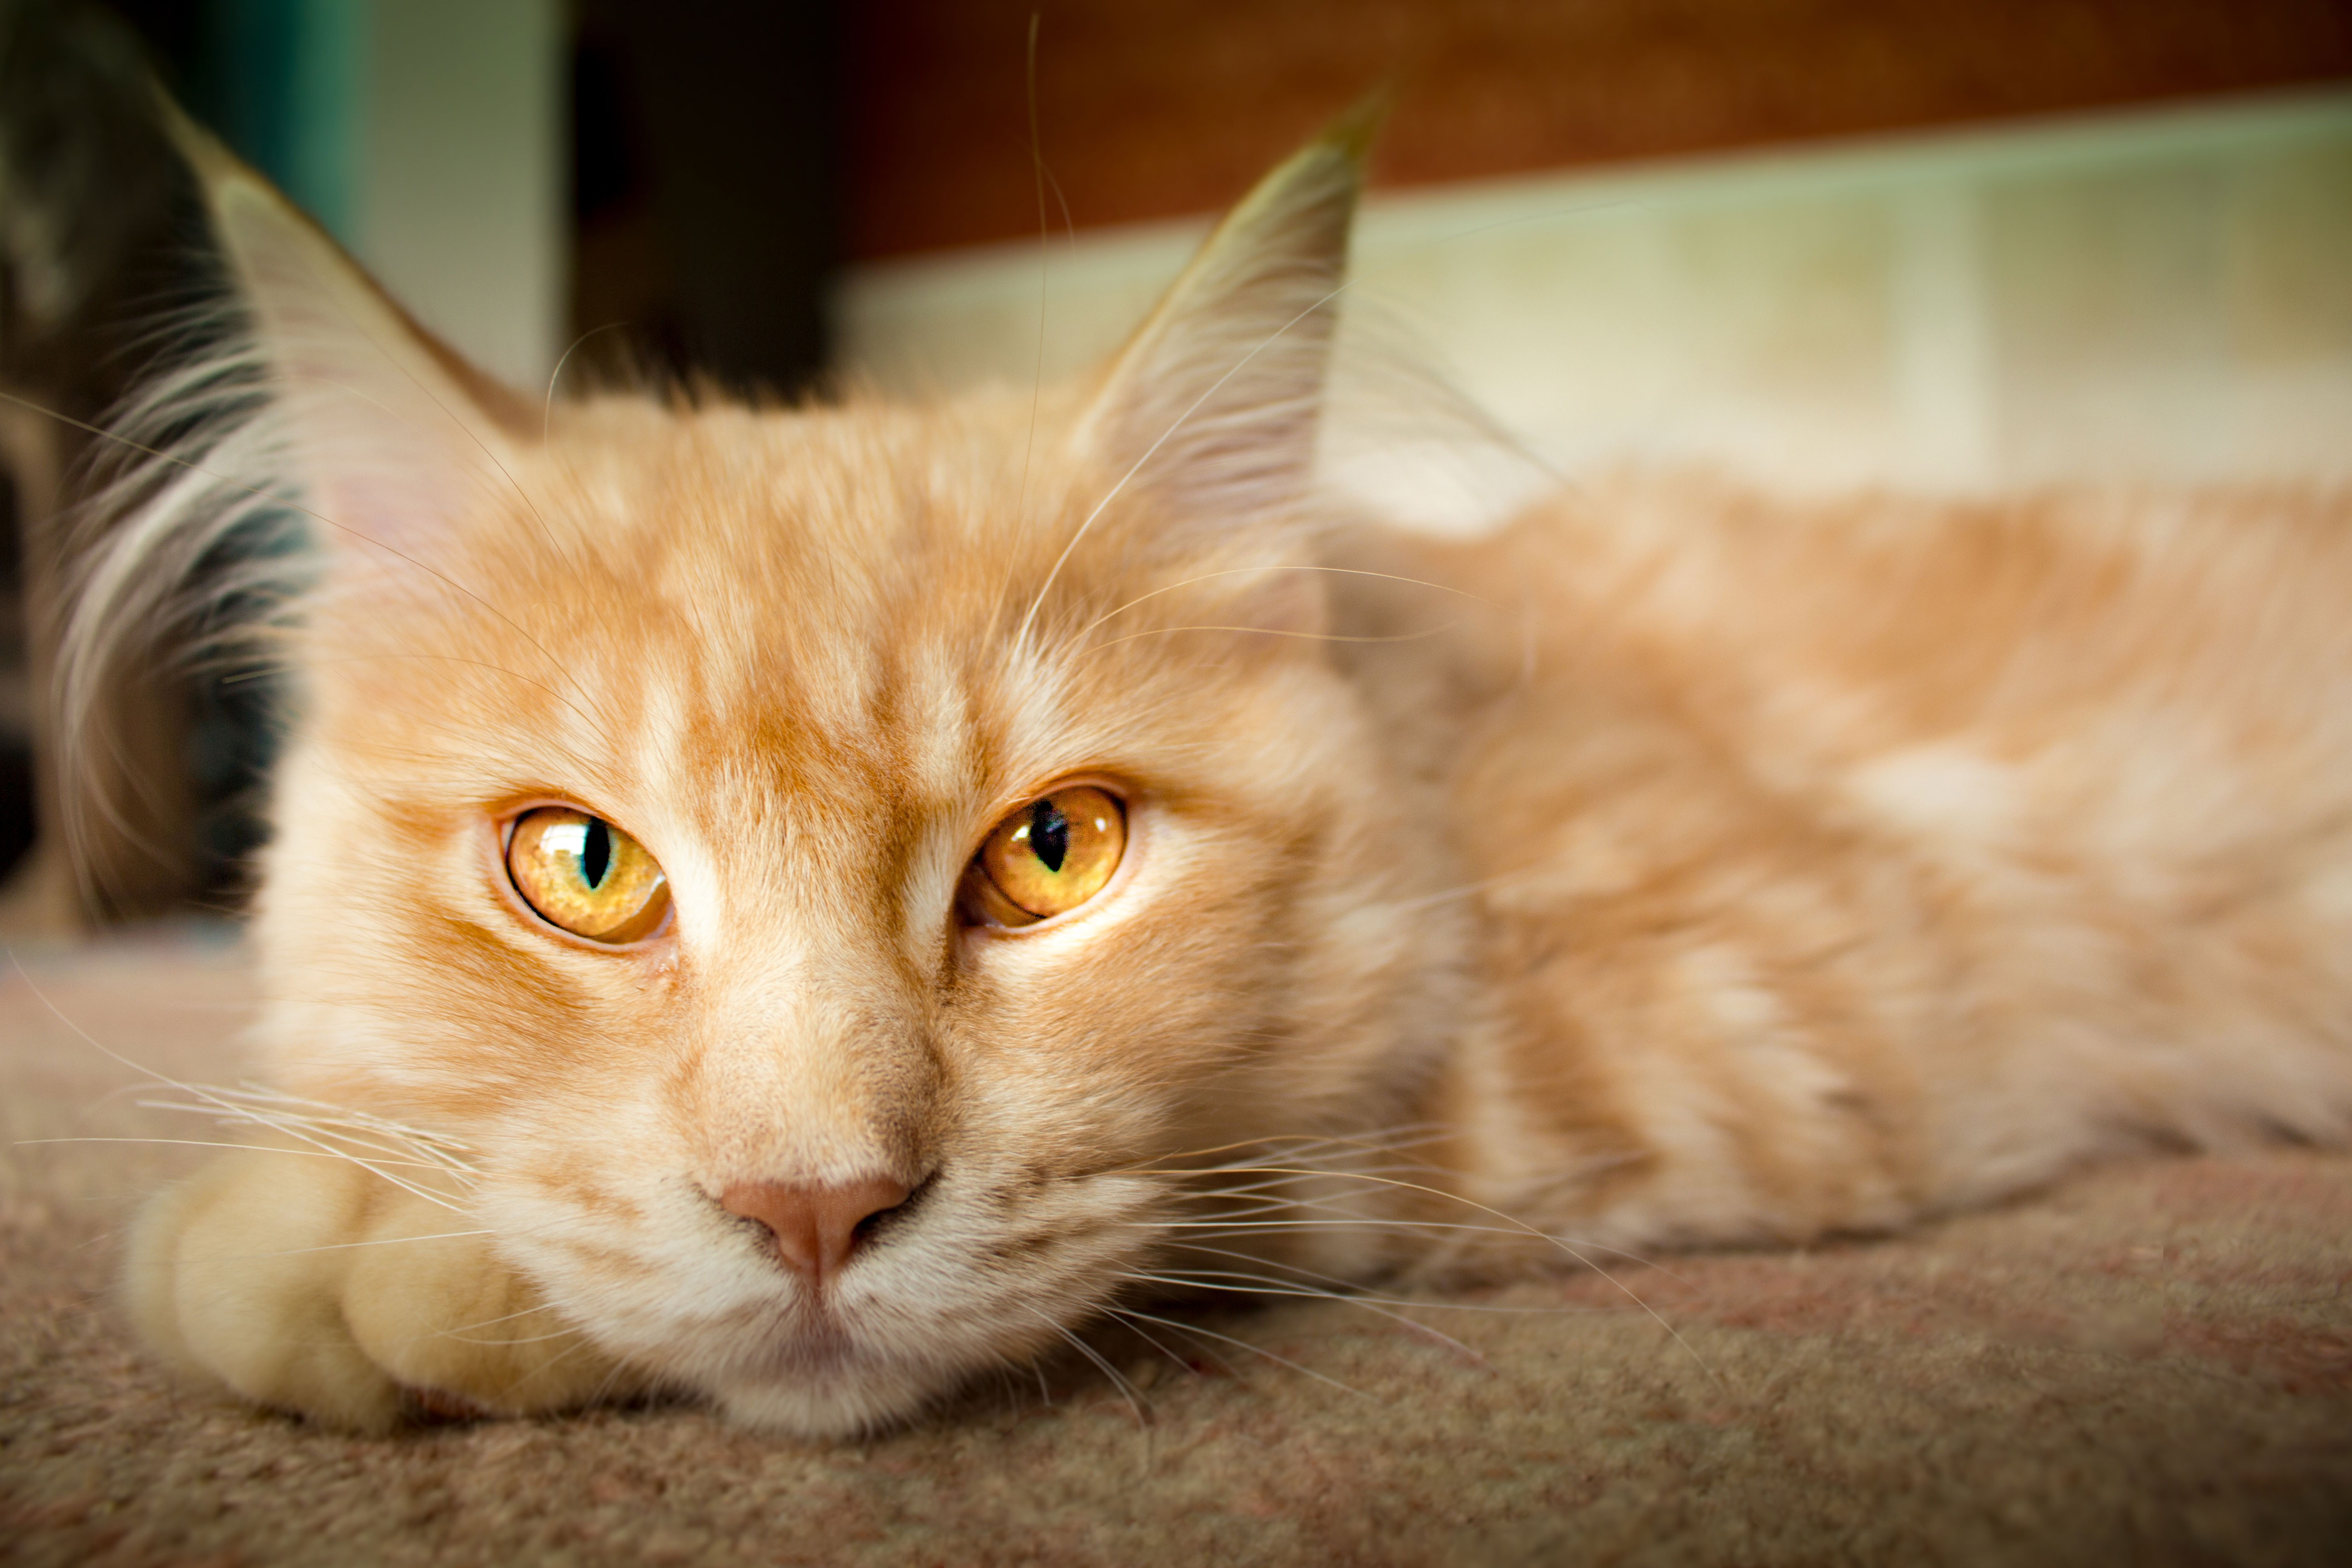
watch, pet, relax, kitten, cat, mammal, rest, close up, nose, whiskers, sleep, adidas, animals, skin, vertebrate, tired, mieze, lynx, animal world, domestic cat, mackerel, concerns, chill out, tabby cat, afternoon rest, small to medium sized cats, cat like mammal, carnivoran, domestic short haired cat, domestic long haired cat